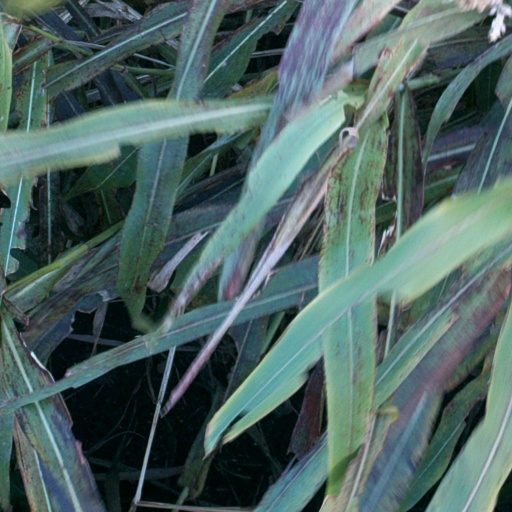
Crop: sorghum